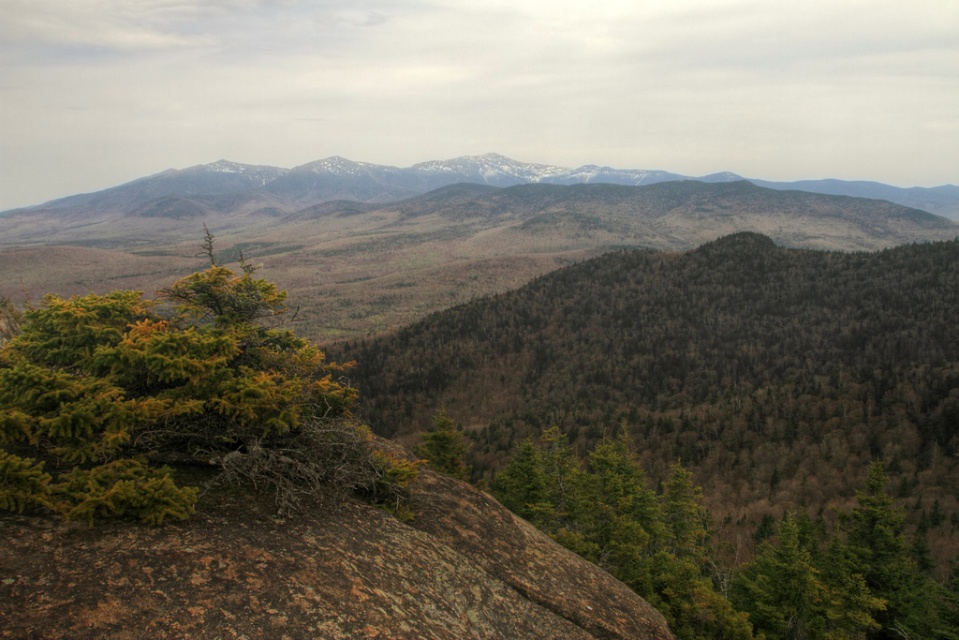
Question: Is green leafy shrub at left behind snowy rocky mountains at upper center? (A) no (B) yes
Answer: A